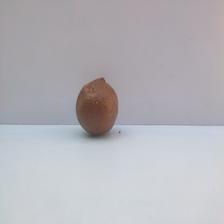
Size: Spoiled